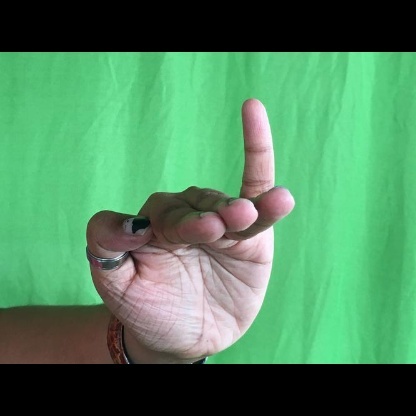
Mudra: Hamsapaksha